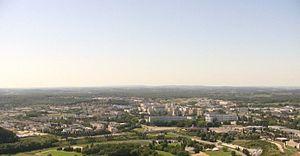
Vue générale du quartier de Planoise à Besançon (Doubs), depuis la colline de Rosement (Velotte)
Sur 6 505 ha, la commune de Besançon, traversée par le Doubs, présente un paysage contrasté dont les parties non urbanisées sont occupées par des bois, forêts et collines. Si le centre-ville, logé dans un méandre de la rivière, est à 245 m environ, l'altitude moyenne est de 423 m avec un minimum à 235 m sur les berges du Doubs à son passage à Avanne-Aveney, et un maximum à 620 m au fort de Chailluz sommet de la forêt éponyme.
Planoise est l'un des quatorze quartiers de Besançon. Situé au sud-ouest de la ville, il est au cœur d’un site de 3,5 km² ceinturé par quatre forêts et deux collines, à environ 2 km du Doubs et 3,5 km du centre-ville. Il est limitrophe des Tilleroyes, de Saint-Ferjeux, et de Velotte au nord et à l’est, ainsi que des communes d'Avanne-Aveney, Grandfontaine-la Belle Étoile, et Franois au sud et à l’ouest. Le secteur est bien desservi par les transports en commun grâce au tramway et à plusieurs lignes de bus Ginko et d'agglomération, et se trouve également à un carrefour routier avec la rue de Dole/R.N.73 et la R.N.57. Il faisait administrativement partie du canton de Besançon-Planoise jusqu’en 2014 mais est désormais associé à celui de Besançon-1, relevant de la ville de Besançon pour tout le reste de son administration et de sa gestion.
La batterie du Rosemont, ou improprement fort de Rosemont sur la carte IGN, est un édifice militaire du XIXᵉ siècle situé sur la colline éponyme, dans la ville française de Besançon. Il s'agit d'une batterie de six pièces érigée à la hâte durant la guerre franco-allemande de 1870 afin de soutenir les positions de Planoise et de Chaudanne. Mais cette guerre ne toucha pas la ville, et par la suite, la batterie ne fut jamais utilisée à des fins militaires même durant la seconde guerre mondiale.